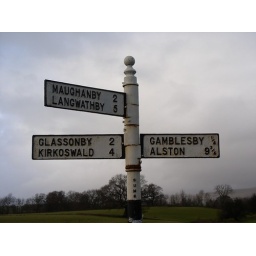
At a cross road to villages in the Eden Valley, Fellside.